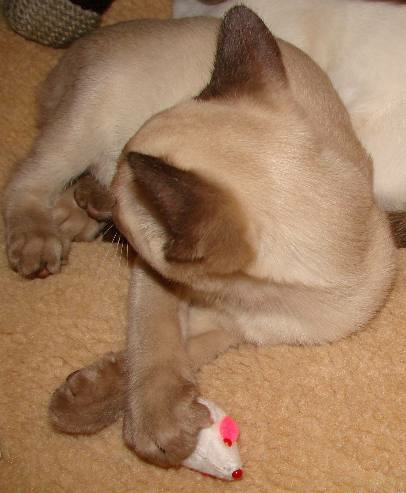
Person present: No